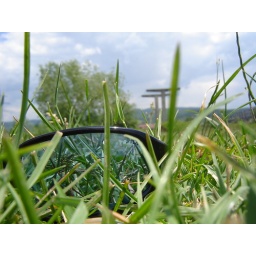
glass in grass